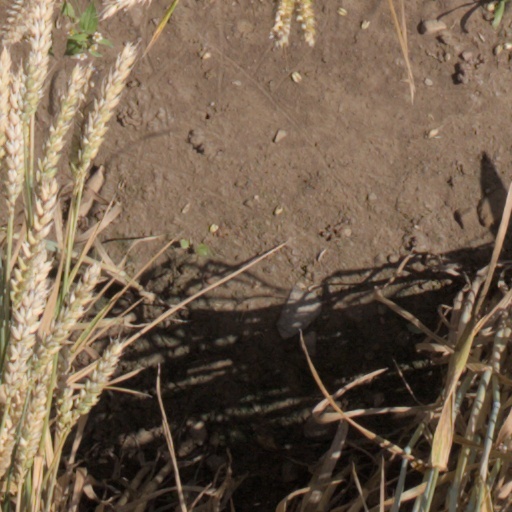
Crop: wheat